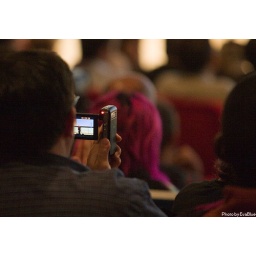
this guy was 6 rows in front of me and he got the black bar too.